Doron Mendels

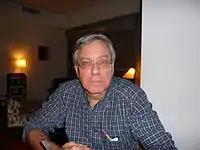

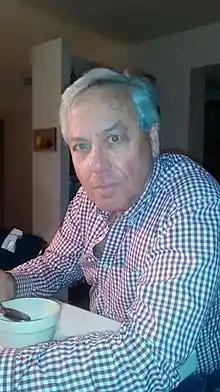

Doron Mendels is a full professor in the history department of the Hebrew University in Jerusalem.